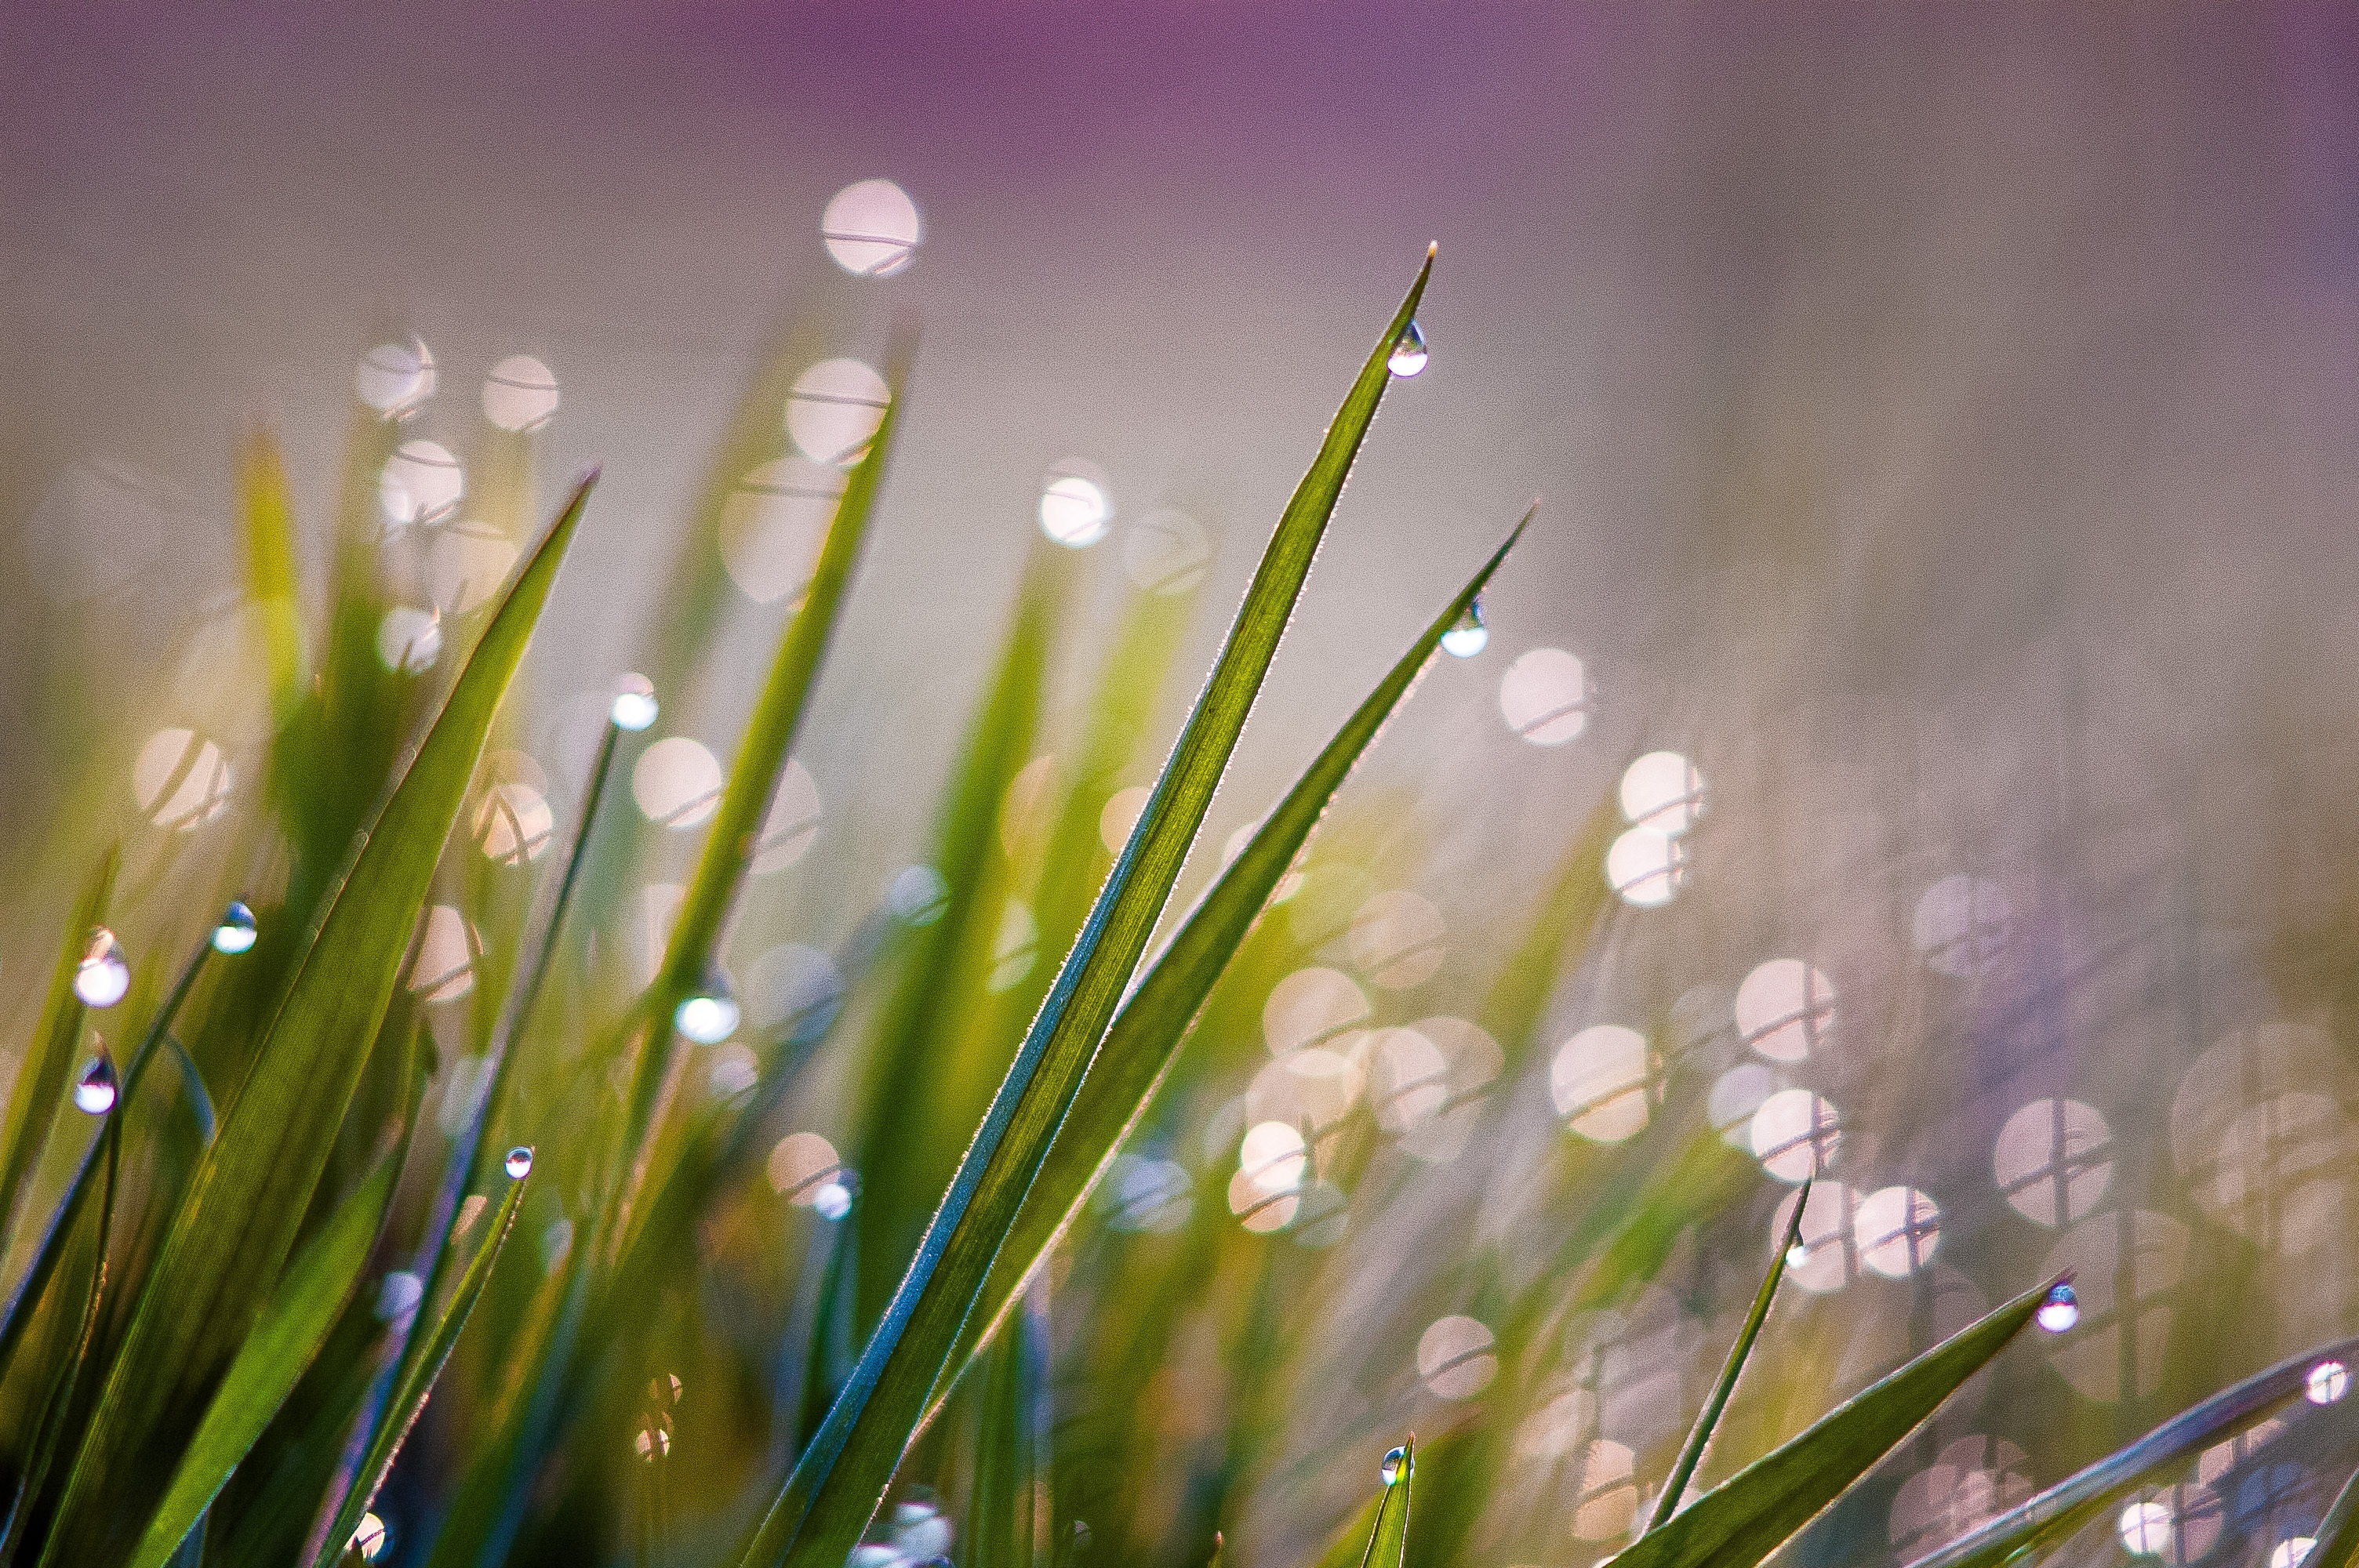
water, nature, grass, branch, dew, light, bokeh, plant, photography, meadow, sunlight, morning, leaf, flower, green, botany, close, flora, wildflower, close up, moist, moisture, back light, macro photography, grass family, plant stem, computer wallpaper